Typhoon Mangkhut

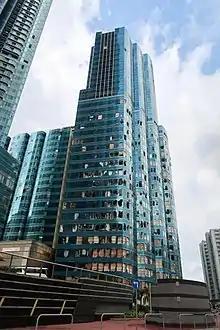
Shattered windows at Two Harbourfront in Hung Hom, Hong Kong

After the center of Mangkhut passed near Guam, about 80% of the island lost electricity. The typhoon caused $4.3 million in infrastructural damage in Guam.